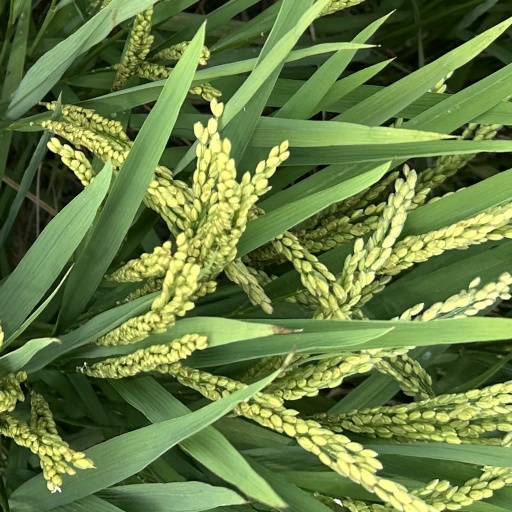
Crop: rice